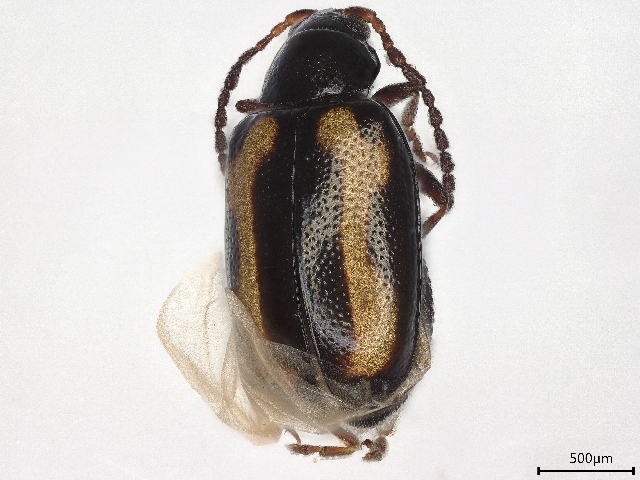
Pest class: striped_flea_beetle